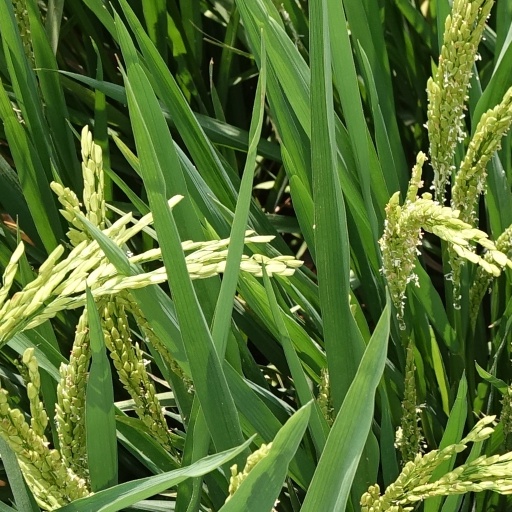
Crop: rice